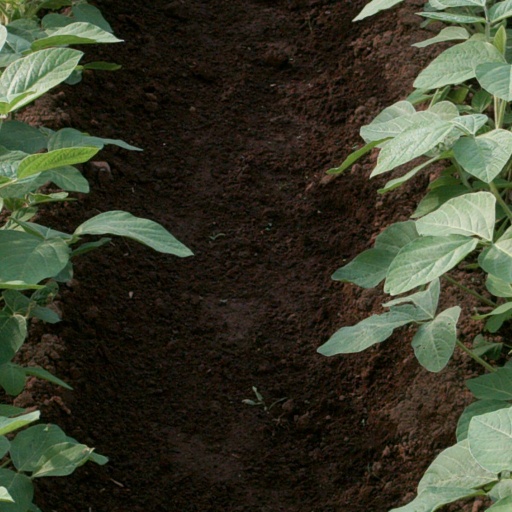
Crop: soybean